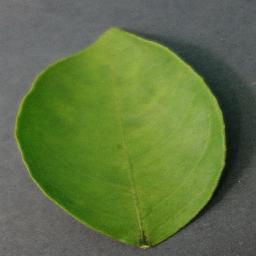
Label: Orange___Haunglongbing_(Citrus_greening)